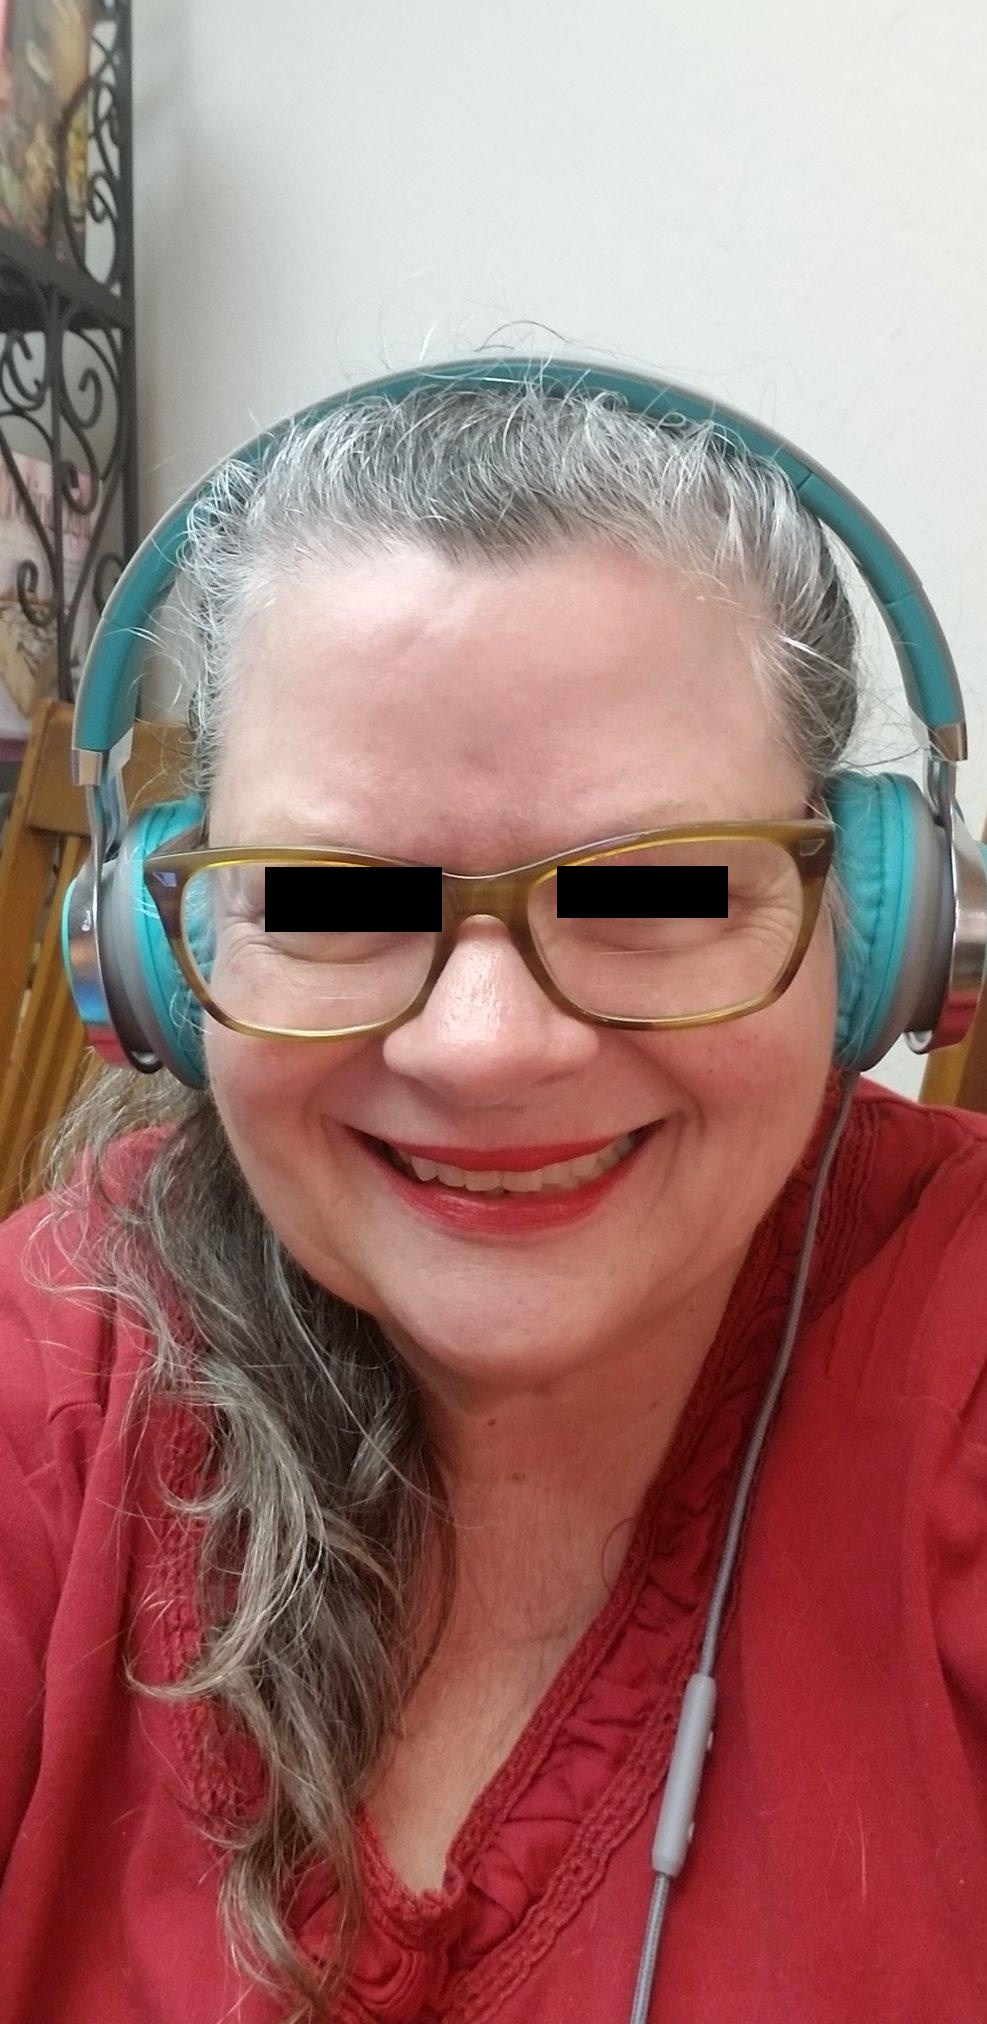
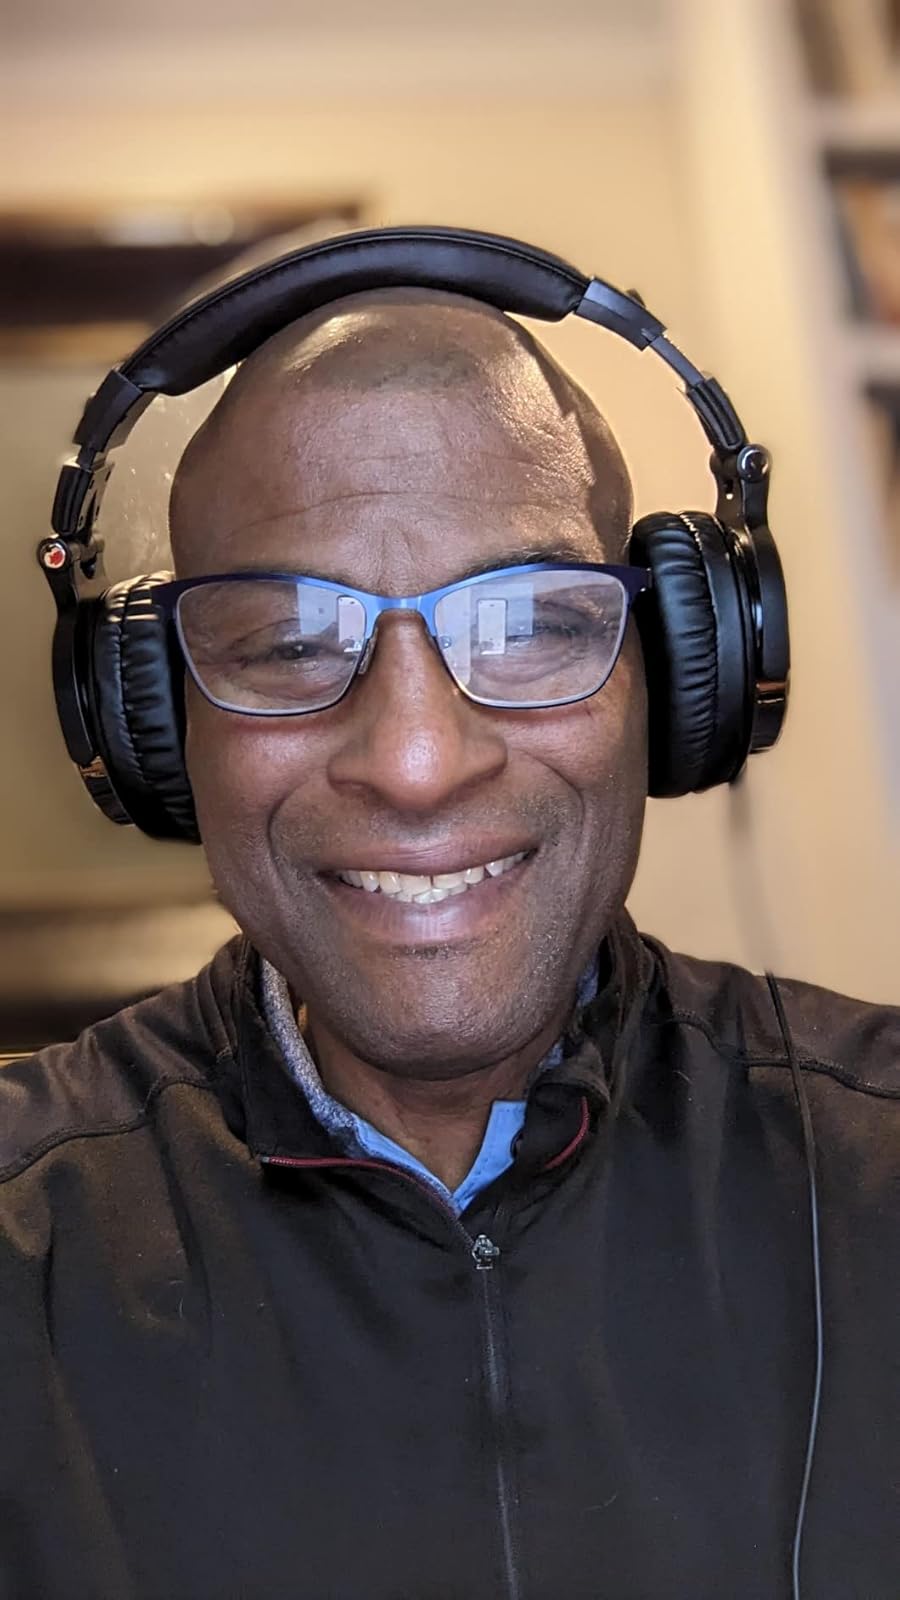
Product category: headphones
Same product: no